Hiawatha (1913 film)

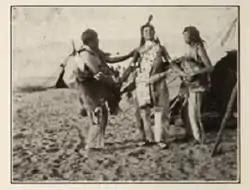
Jesse Cornplanter (center) in "Hiawatha" (1913).

Producer Frank E. Moore had previously staged the outdoor spectacle "Hiawatha: The Indian Passion Play" for nearly a decade before he launched his filmed version. Newspapers reported that 150 "full-blooded" Seneca of the Haudenosaunee (Iroquois Confederacy) from the Cattaraugus Reservation in upstate New York participated in the movie's production. For the lead role of Hiawatha, Moore hired Seneca actor-turned-artist Jesse Cornplanter, who later collaborated as an illustrator with ethnographer/archaeologist Arthur C. Parker and was the author of "Legends of the Longhouse" (1938). Jesse Cornplanter was a descendant of the 18th-century Seneca war chief and diplomat Cornplanter